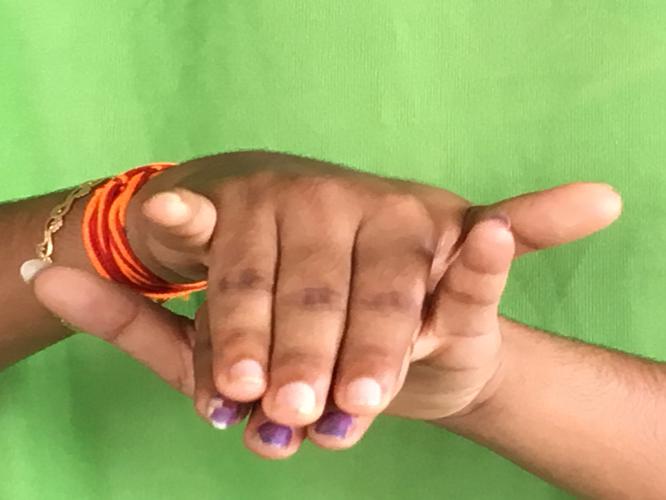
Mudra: Varaha
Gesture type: double_hand